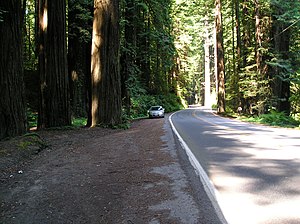
Avenue of the Giants
Store rødtræer står langs med Avenue of the Giants i det nordlige Californien og kan hurtigt få en bil til at virke lille.
Avenue of the Giants eller California State Route 254 er en vejstrækning i Humboldt County i det nordlige Californien. Vejen går gennem Humboldt Redwoods Statepark, cirka 80 km syd for byen Eureka.